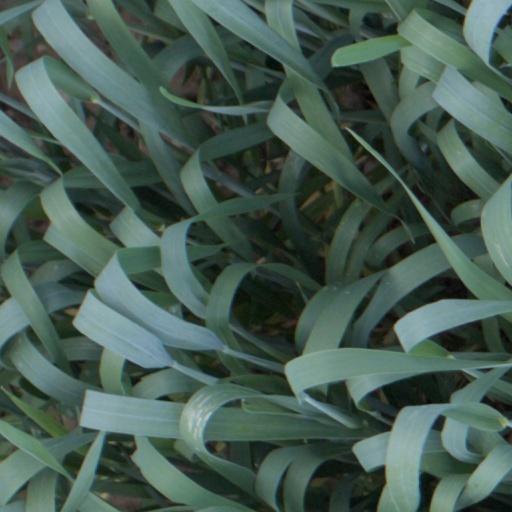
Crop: wheat